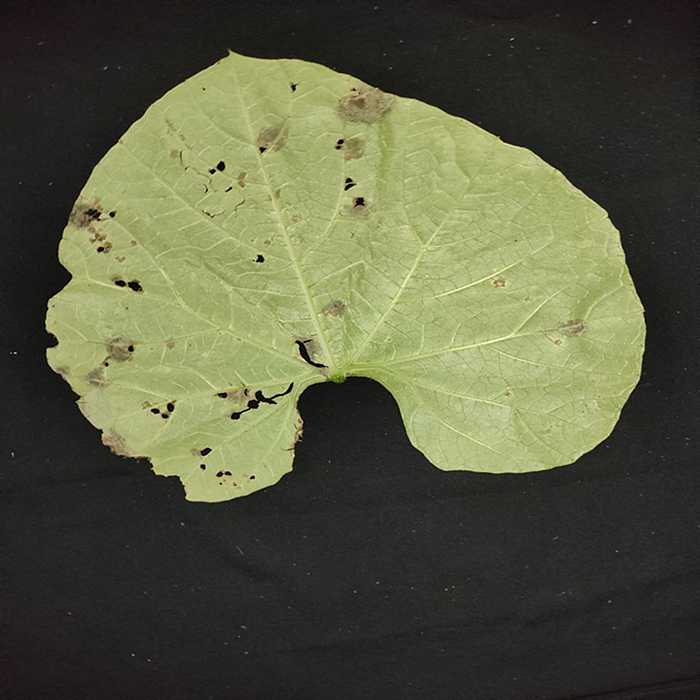
Plant: Bottle gourd
Label: Anthracnose